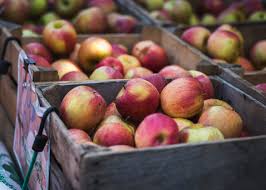
Label: Apple